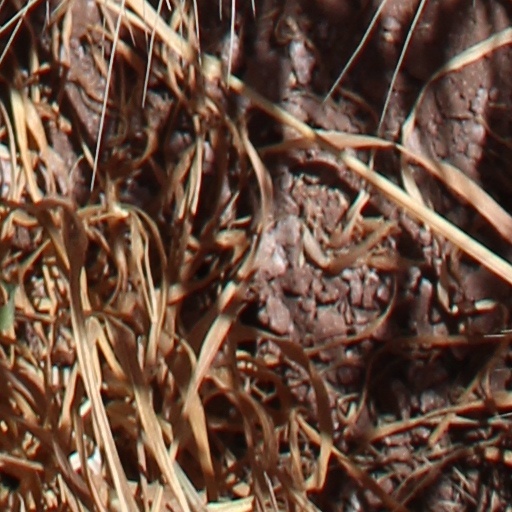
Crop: wheat